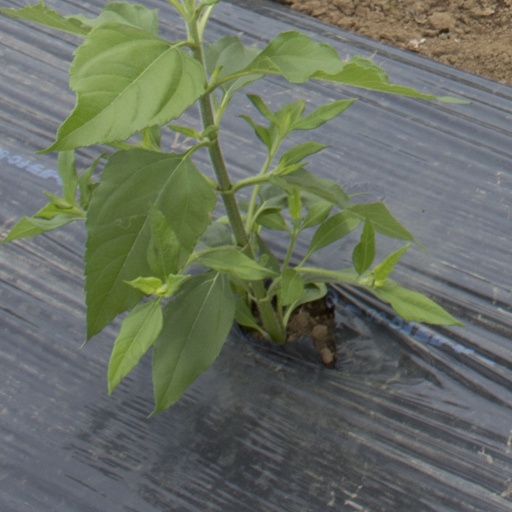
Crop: Jerusalem artichoke